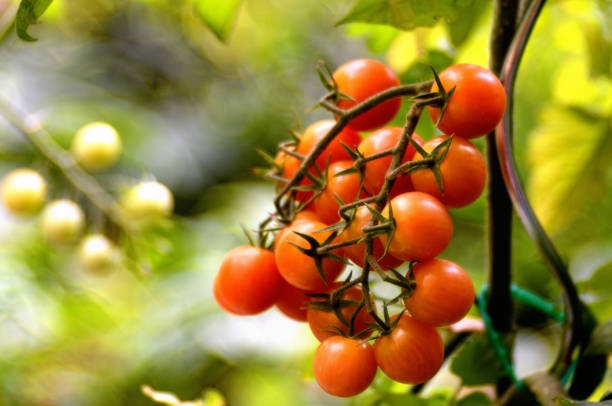
Label: tomato